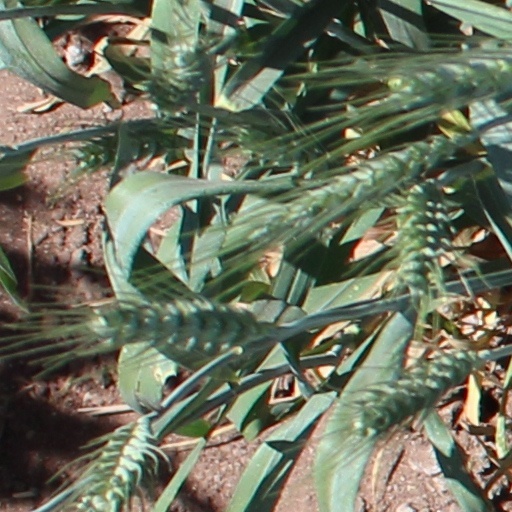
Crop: wheat